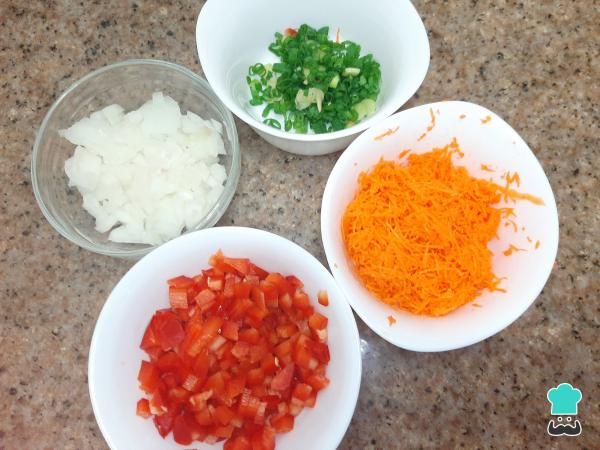
Para empezar con esta receta de torrejas de coliflor, primero lava con abundante agua las verduras. En el caso de la zanahoria, con ayuda de un pelador, retira la piel y rállala. También, corta la cebolla china en rodajas pequeñas, haz lo mismo con la cebolla blanca. Finalmente, retira las semillas del pimiento y corta en cuadrados pequeños.